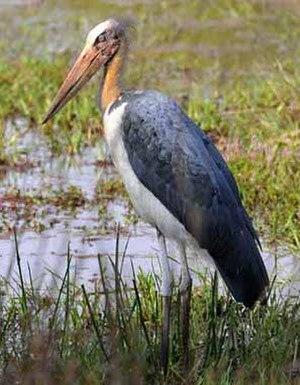
Le Parc national de Bandhavgarh est situé dans le district d'Umaria de l'État du Madhya Pradesh en Inde.
Le Marabout chevelu est une espèce d'échassier appartenant à la famille des Ciconiidae.